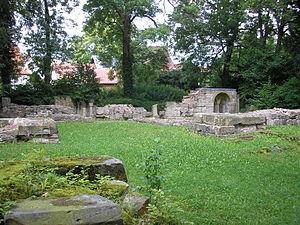
L'abbaye de Georgenthal est une ancienne abbaye cistercienne à Georgenthal, dans le Land de Thuringe, en Allemagne.